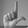
ASL letter: L